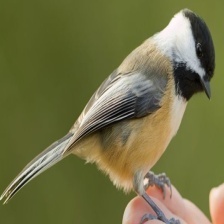
Species: BLACK-CAPPED CHICKADEE
Scientific name: POECILE ATRICAPILLUS
ImageNet parent category: chickadee